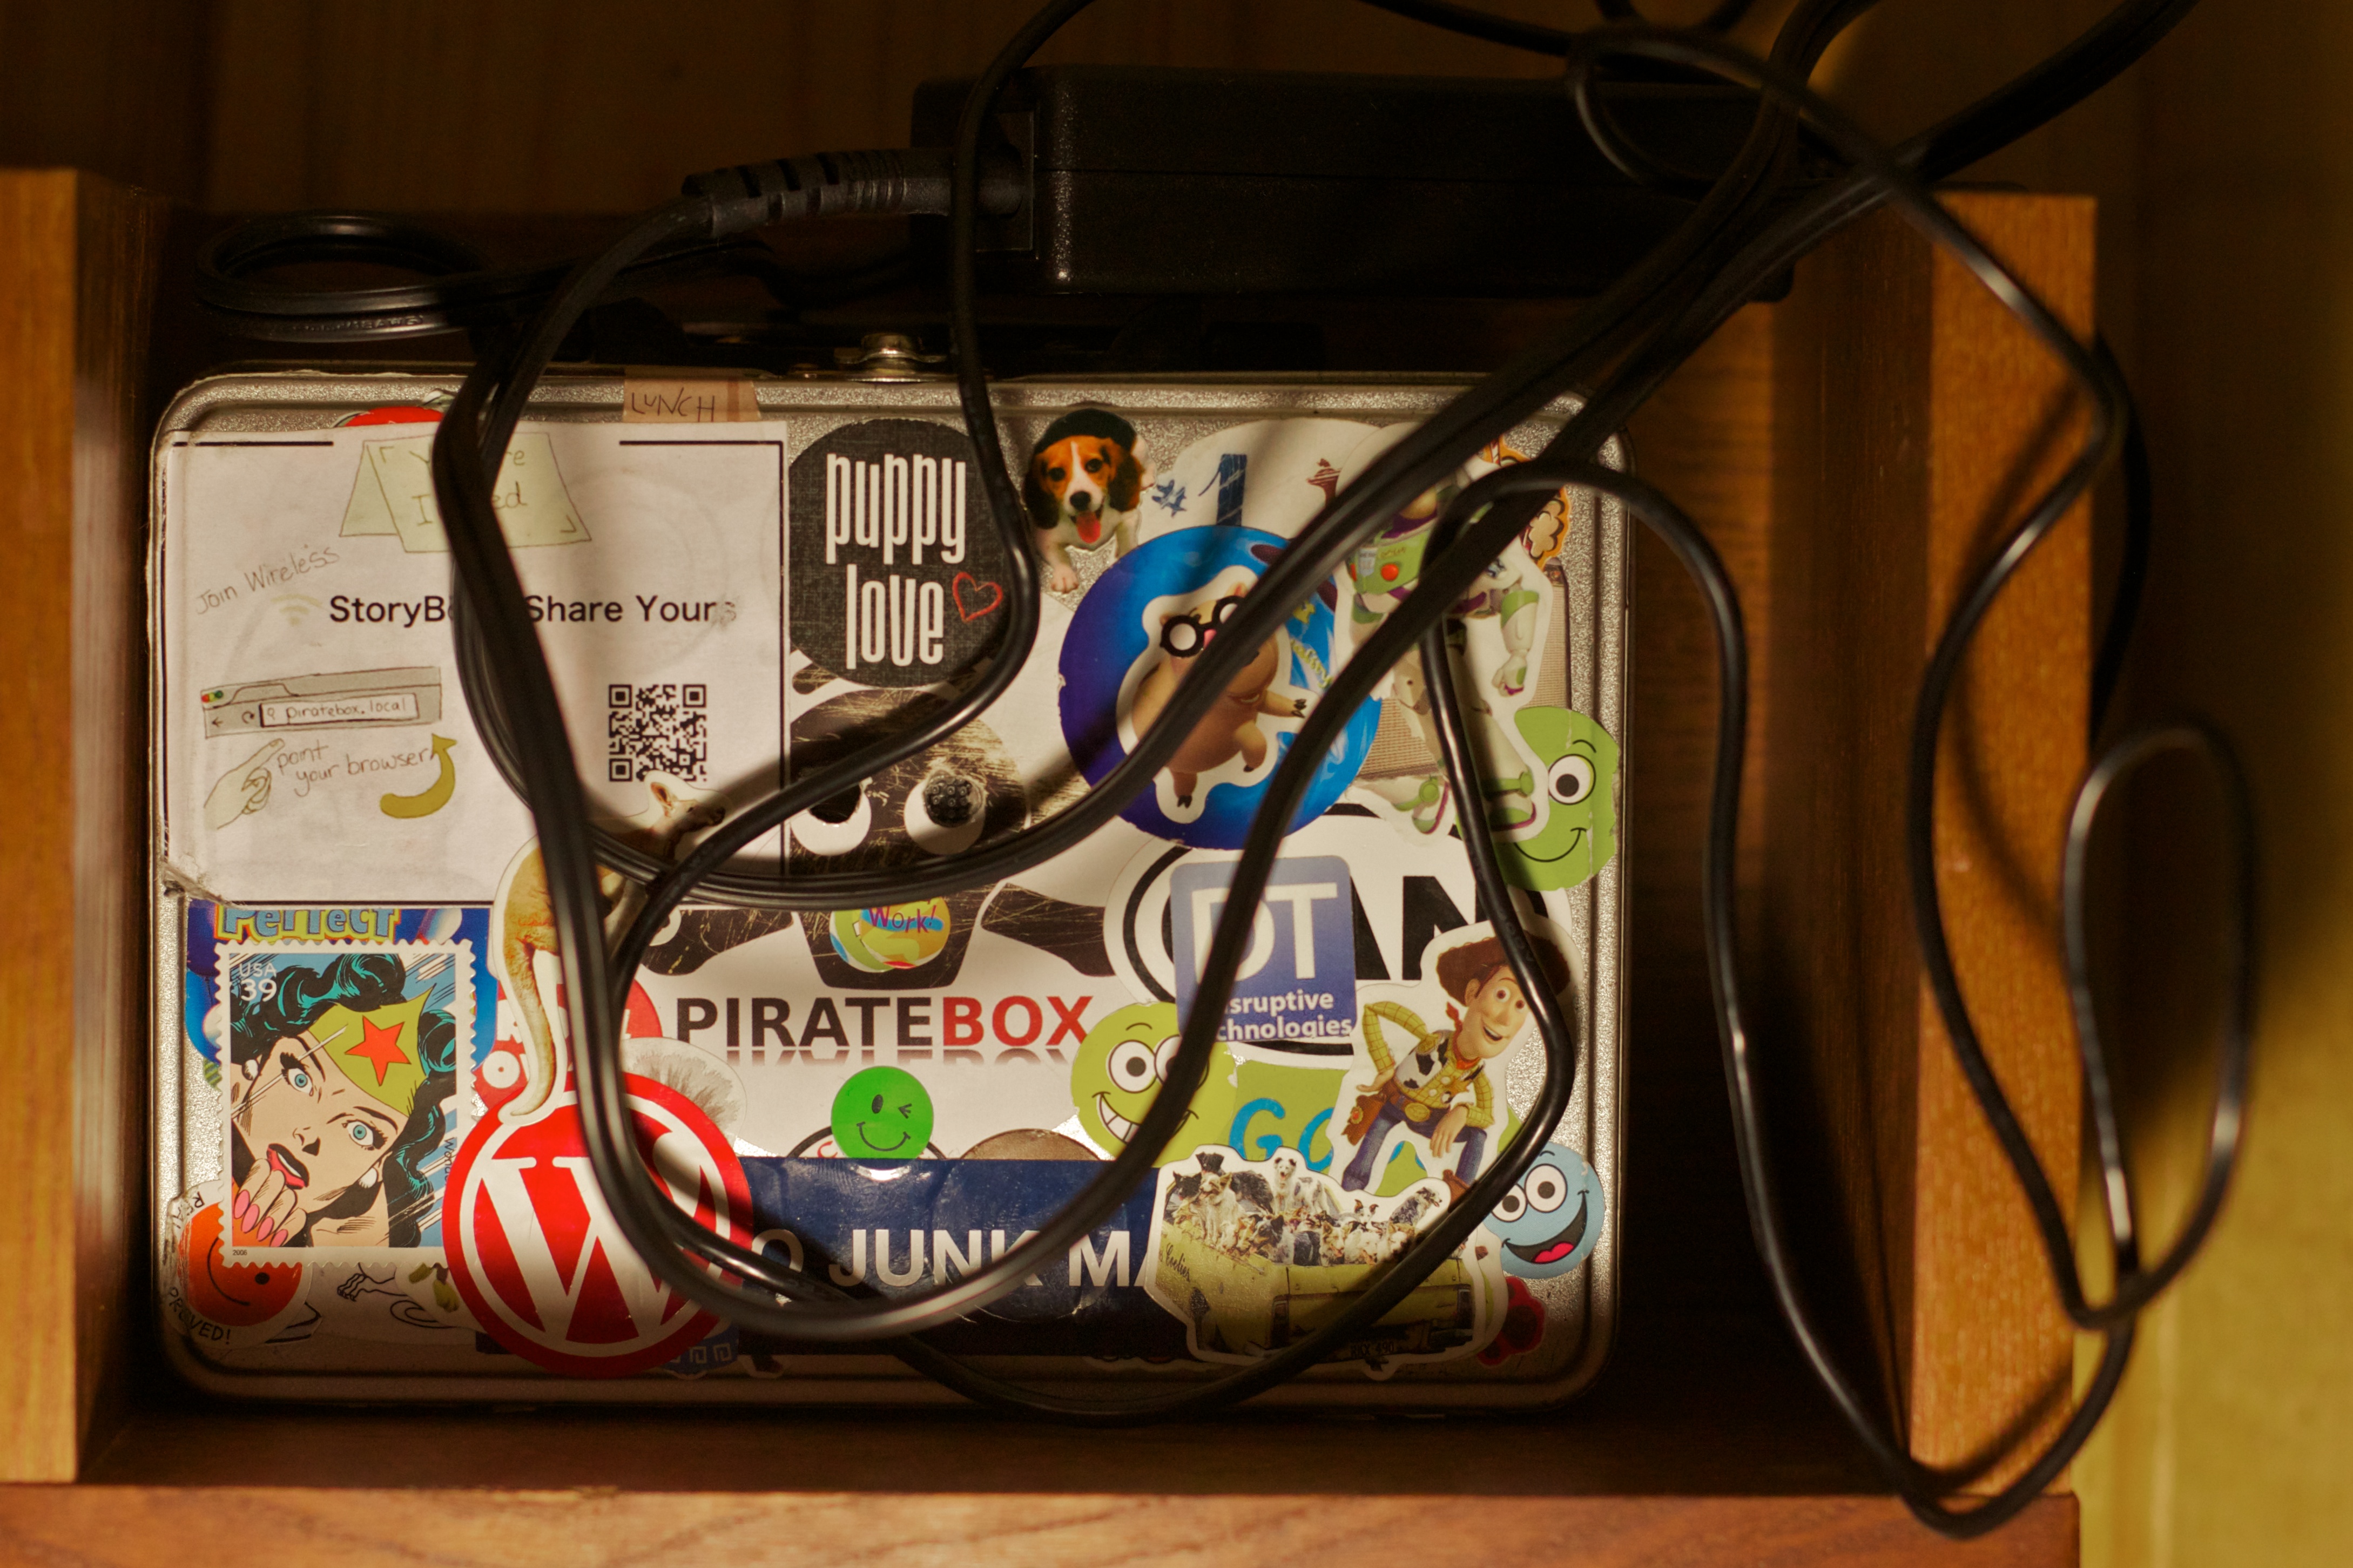
technology, glass, gadget, machine, art, games, storybox, 2012366, sxswedu